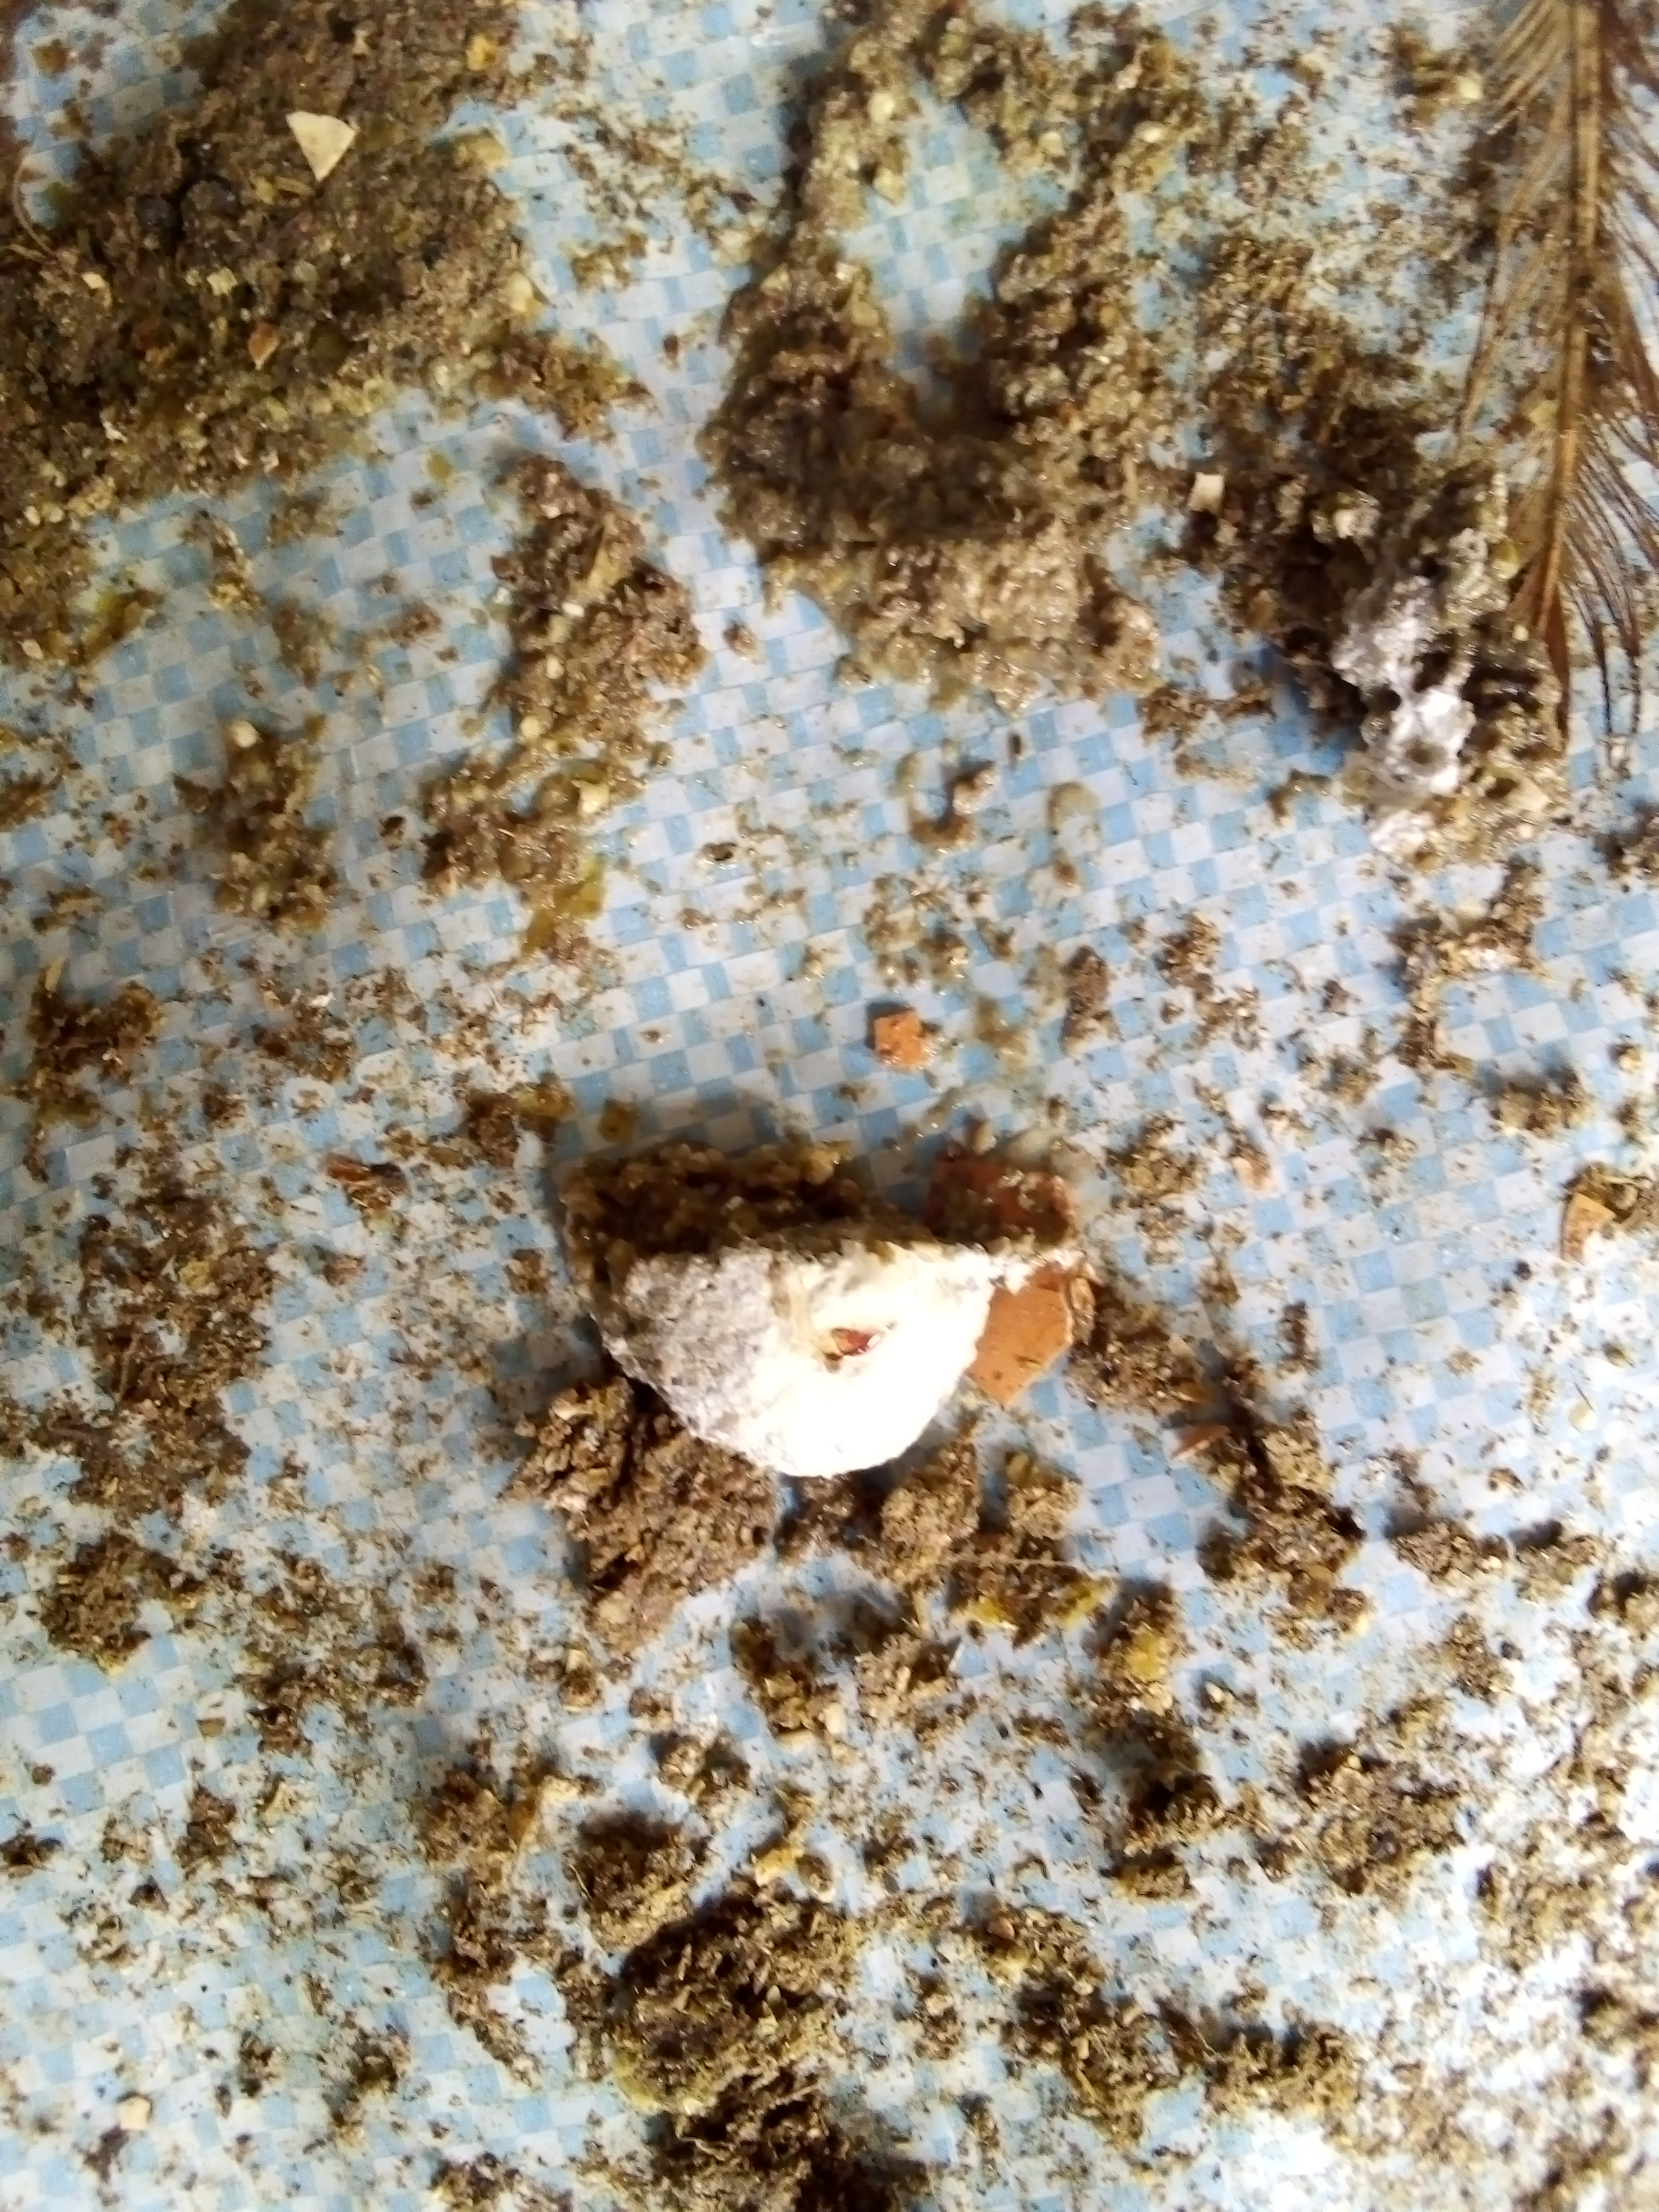
PCR-confirmed diagnosis: Salmonella